24/7: The Passion of Life

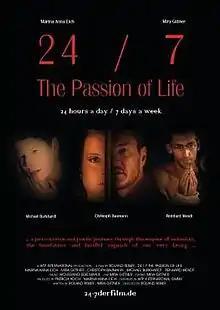

24/7: The Passion of Life is a German film directed by Roland Reber. It was released in 2006.